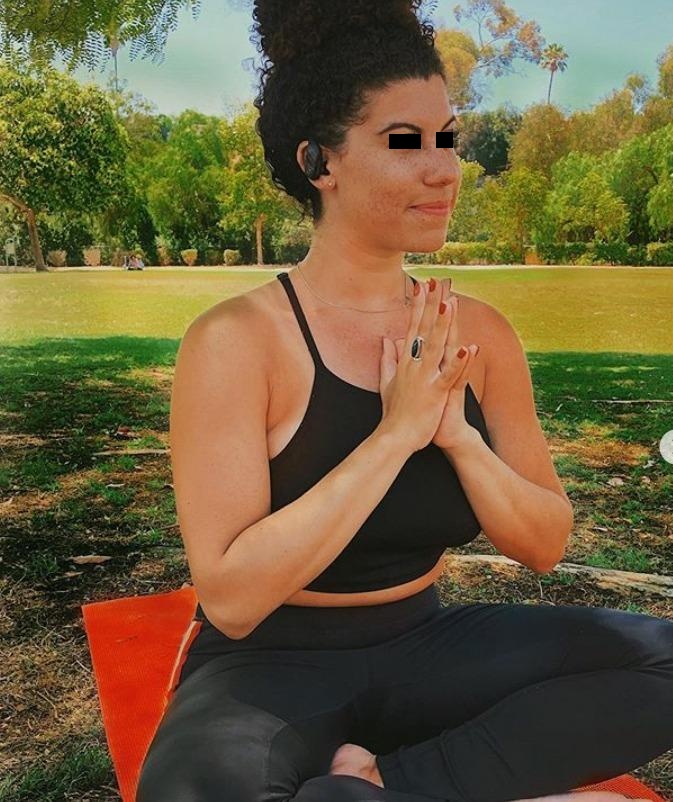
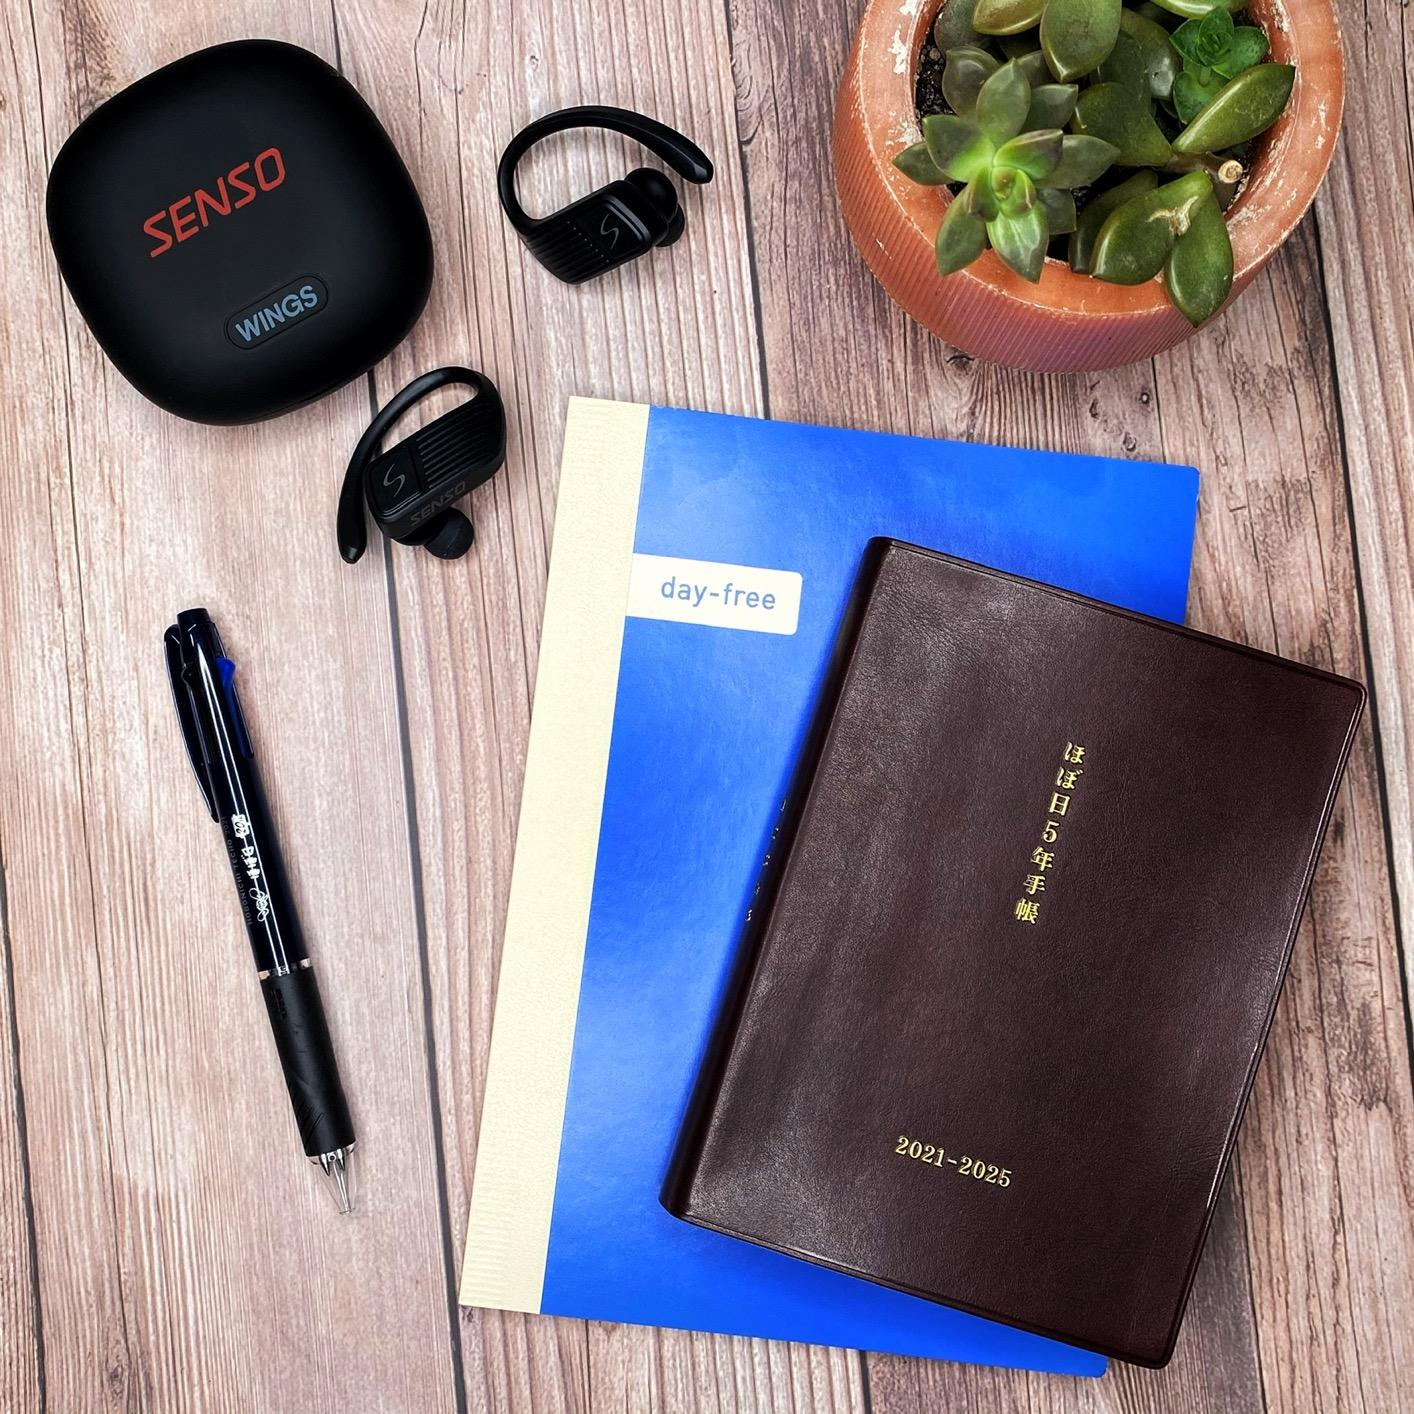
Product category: earbuds
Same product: yes